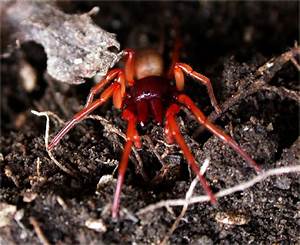
Label: spider